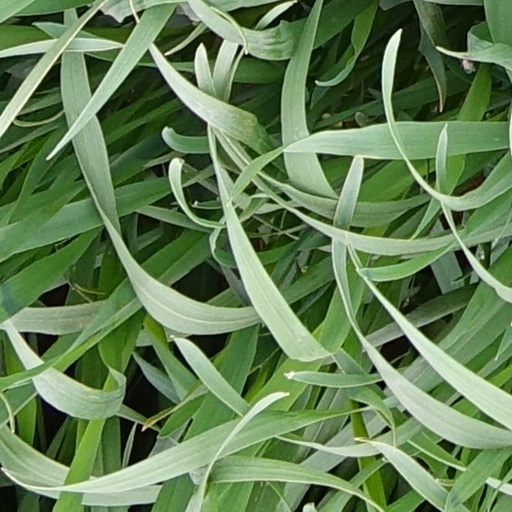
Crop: wheat